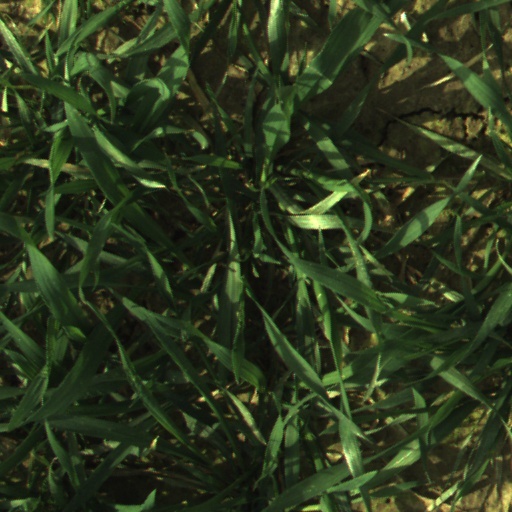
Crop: wheat